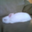
Label: rabbit